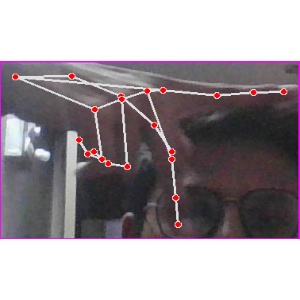
अक्षर: प